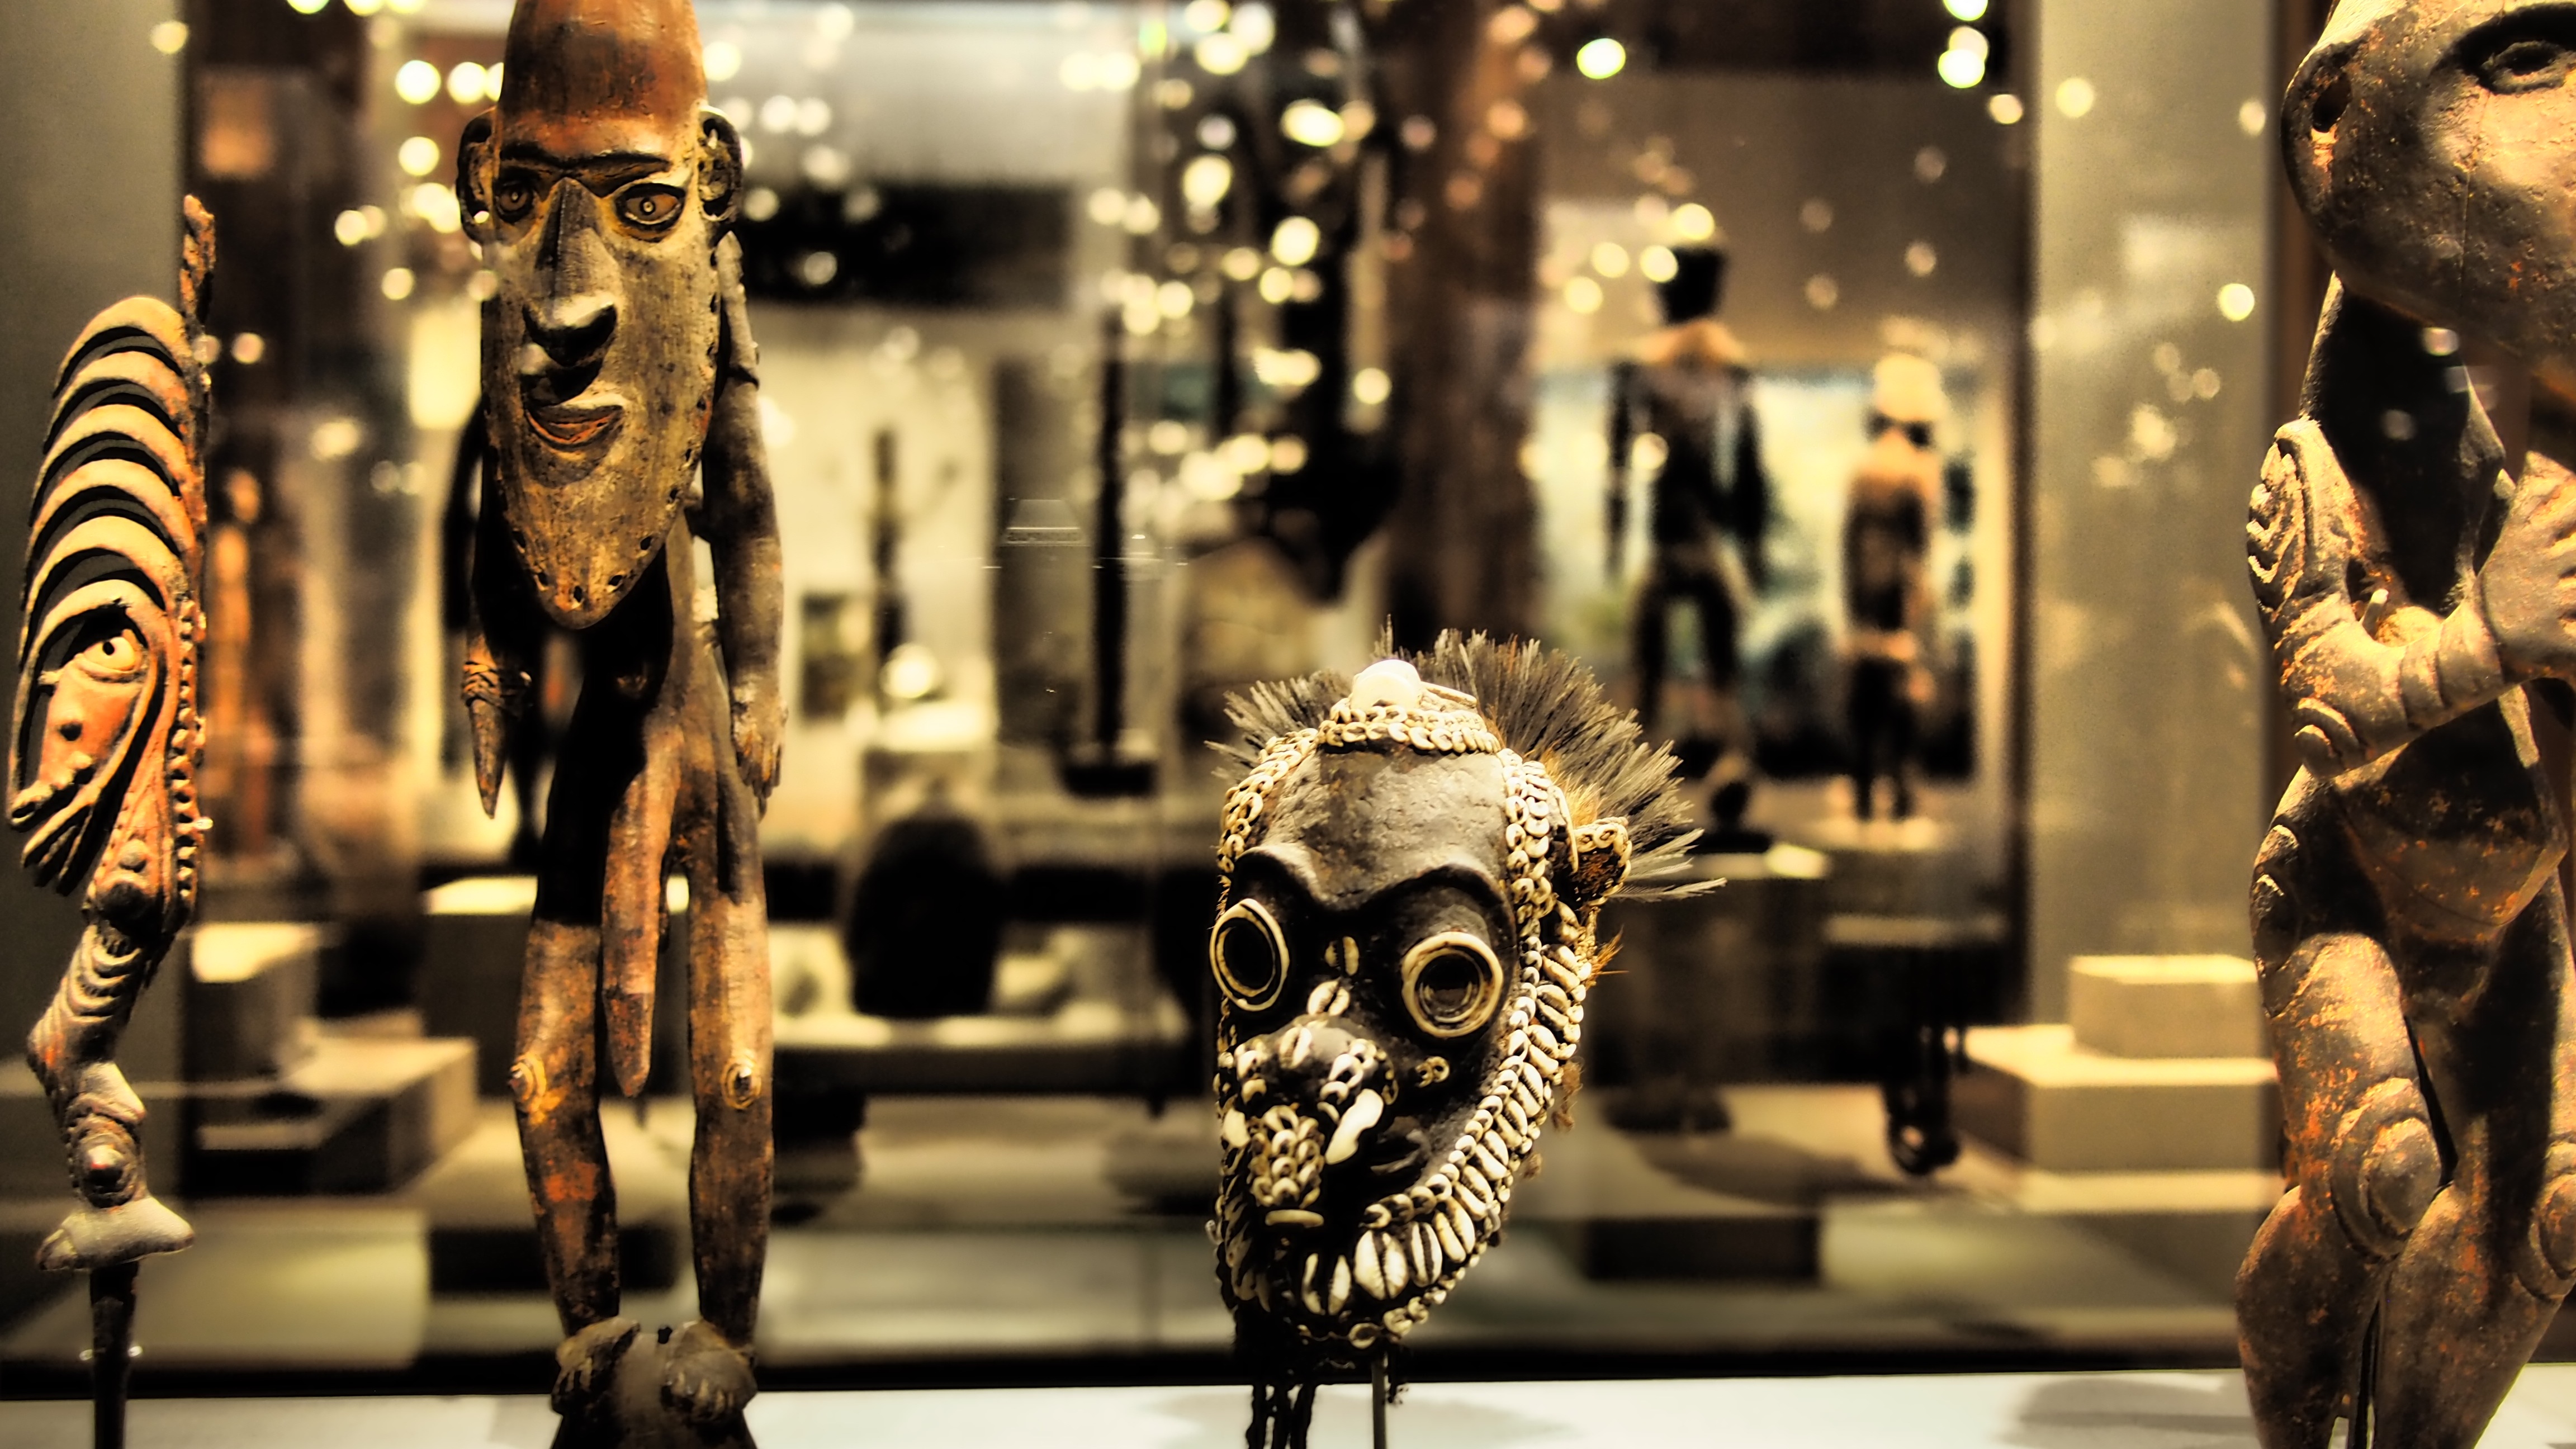
statue, sculpture, art, temple, tourist attraction, retail, display window, ancient history